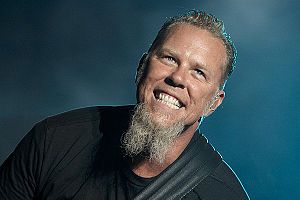
James Hetfield
James Alan Hetfield er amerikansk forsanger og guitarist i bandet Metallica. Meget af hans barndom var centreret omkring forældrenes religion. Netop grundet deres religiøse overbevisning nægtede Hetfields mor nogen form for medicin eller lægehjælp, da hun fik kræft.